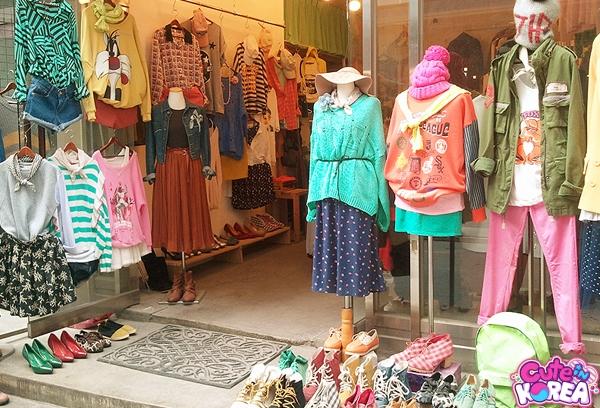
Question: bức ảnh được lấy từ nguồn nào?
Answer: cute in korea